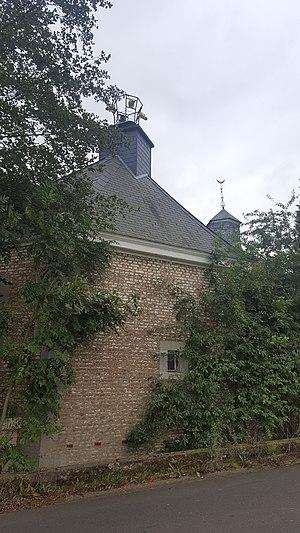
Château de Vreuschemen, Membach, Baelen, Belgique